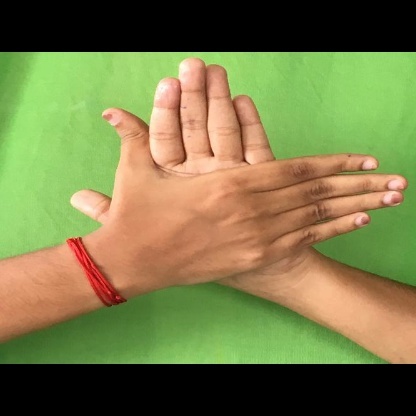
Mudra: Chakra